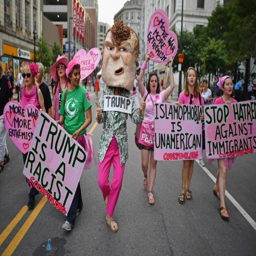
protesters gather during demonstration near the site .